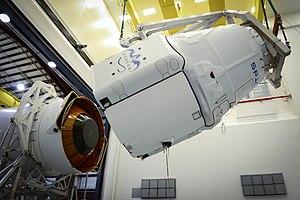
SpaceX Dragon, ou juste Dragon, est un vaisseau cargo spatial développé par la société SpaceX pour le compte de la NASA qui assure conjointement avec les vaisseaux Cygnus, ATV, HTV et Progress le ravitaillement de la Station spatiale internationale à la suite du retrait de la navette spatiale américaine. Il peut placer en orbite jusqu'à 6 tonnes de fret qui peuvent être réparties entre la partie pressurisée et un compartiment non pressurisé. Il est conçu pour revenir sur Terre en ramenant dans la version cargo jusqu'à 3 tonnes de fret. L'amarrage à la station se fait par une écoutille de grande taille au format Common Berthing Mechanism et est réalisé par l'opérateur situé dans la station qui utilise le bras Canadarm 2. Depuis la fin du programme de la navette spatiale américaine, dont le dernier vol a eu lieu le 1ᵉʳ juin 2011, le vaisseau cargo Dragon est le seul engin pouvant rapporter une quantité significative de fret au sol. Le cargo spatial sert de base pour le vaisseau Dragon V2 qui sera chargé de la relève des équipages de la station spatiale après 2020.